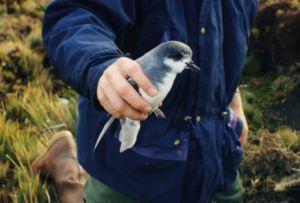
Le Prion bleu ou Pétrel bleu, est une espèce de petits oiseaux marins de la famille des Procellariidae, la seule représentante du genre Halobaena, cependant très proche des prions du genre Pachyptila. C'est une espèce monotypique.